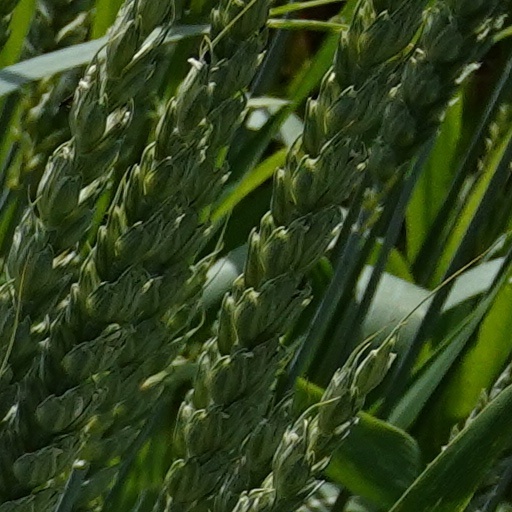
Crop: wheat